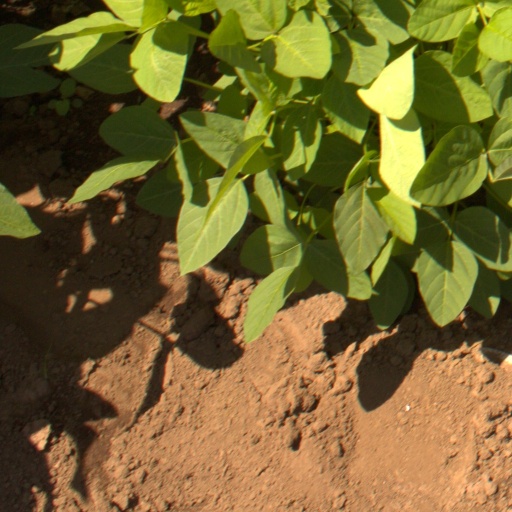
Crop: soybean